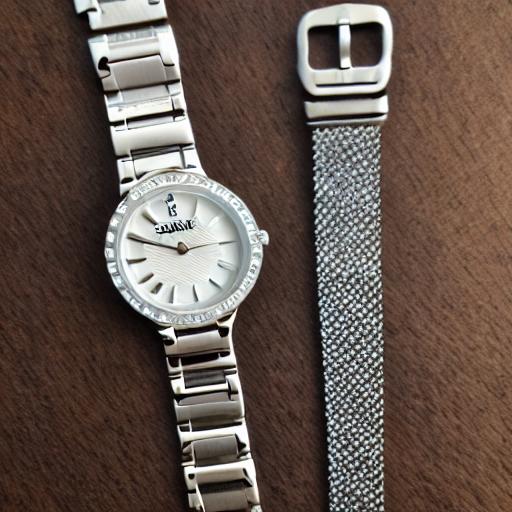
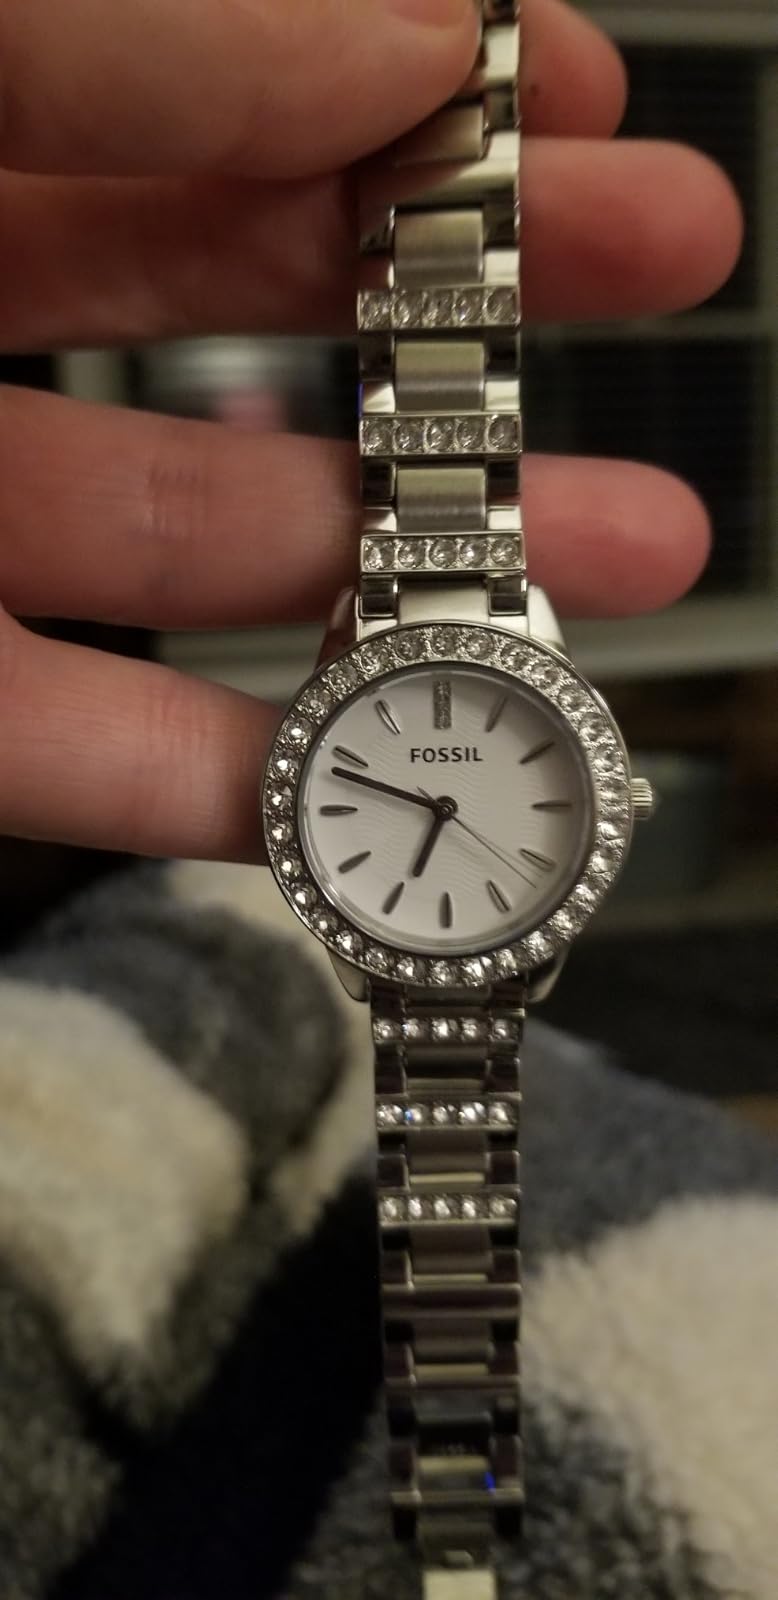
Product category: accessories_watch
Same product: no